Railway semaphore signal

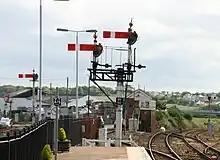
Lower-quadrant stop signals at St. Erth in 2007

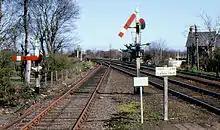
Somersault signals at Carrickfergus railway station, showing the distinctive central pivot about which the arm "somersaults"

British semaphores come in "lower-quadrant" and "upper-quadrant" forms. In a lower-quadrant signal, the arm pivots downwards for the less restrictive (known as "off") indication. Upper-quadrant signals, as the name implies, pivot the arm upward for "off".